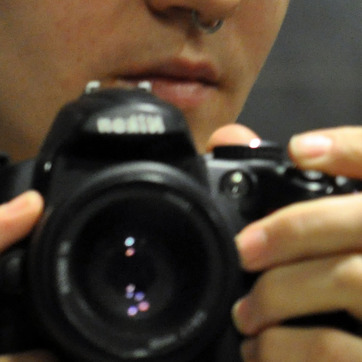
Material: plastic